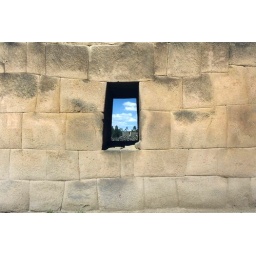
View through the window of a ruined building in Raqchi, Peru.